Kitasan Black

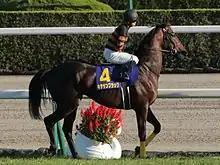
Kitasan Black in October 2015

is a Japanese Thoroughbred racehorse and sire. In a three-year track career he won twelve of his twenty races including seven Grade 1 events, won four JRA Awards and set the record for prize money won in Japan. He was a stayer who has produced most of his best performances over distances of 2400 metres or further. Unraced as a juvenile in 2014 he proved himself one of the best colts of his generation in Japan in the following year with wins in the Spring Stakes, St Lite Kinen and Kikuka Sho as well as third-place finishes in the Satsuki Sho and the Arima Kinen. He continued his good form in the first half of 2016 with a win in the spring edition of the Tenno Sho and a close third in the Takarazuka Kinen. He returned to the track in autumn to win the Kyoto Daishoten and the Japan Cup. His performances in 2016 saw him being voted Japanese Horse of the Year. In the following year he added four more G1 wins and was again named Horse of the Year.